Sumie Inagaki

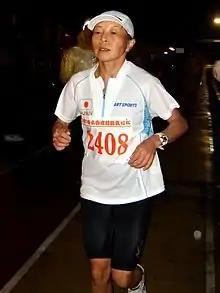
Inagaki at the 2007 Soochow International 24-Hour Ultra-Marathon

is a Japanese ultramarathon runner from Hokkaido. Inagaki holds current women's world record in 24-hour run Indoor (Espoo FIN, Jan 2011), and in 48-hour run Track (Surgeres FRA, May 2010). She is a two time female winner of IAU 24-Hour Run World Championship. She was the female winner of 2006 and 2009 Spartathlon, and the female winner of 2011 and 2012 Badwater Ultramarathon.